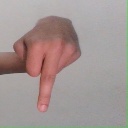
अक्षर: प